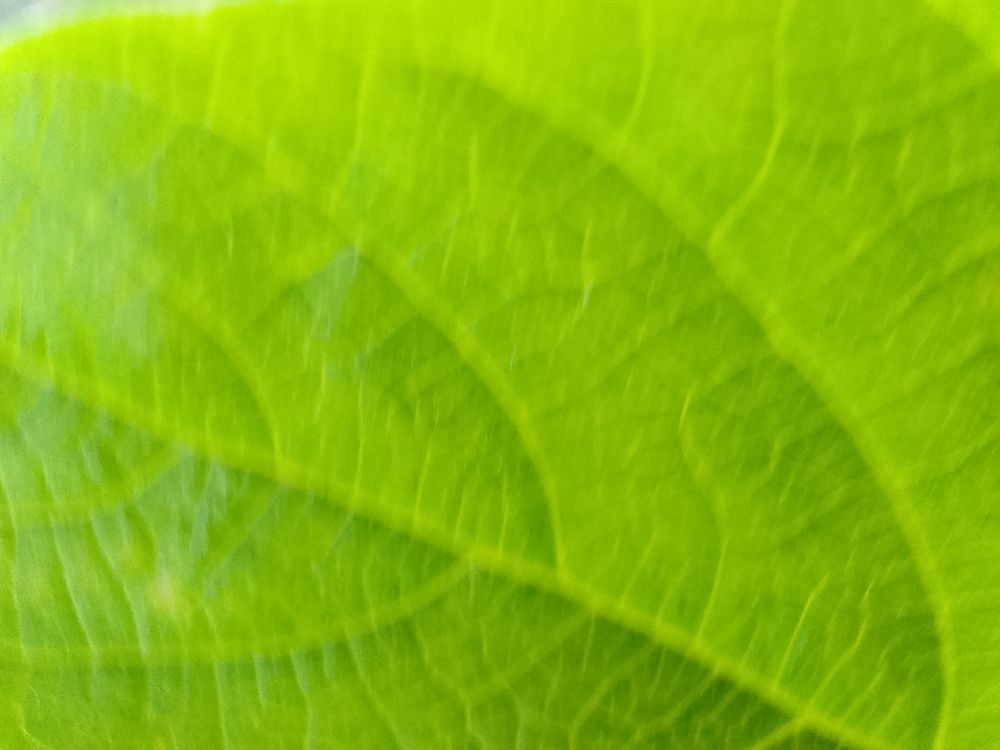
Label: healthy